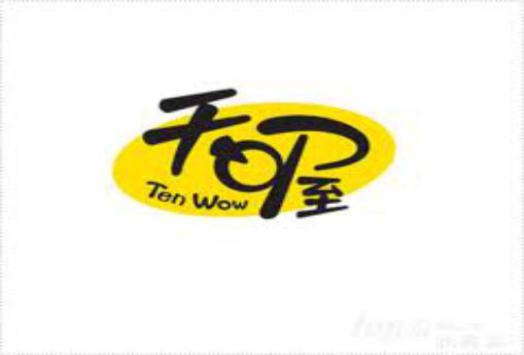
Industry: Food